Ahmad Fuaad

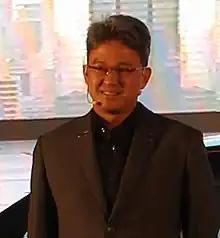
Ahmad Fuaad

Datuk Sri Ahmad Fuaad Bin Mohd Kenali (born 1970) is a Malaysian business executive. He is the former chief executive officer (CEO) of UMW Holdings. He was the CEO of Proton from 1 April 2016 to 30 September 2017. He held the same position at Malakoff between 2017 and 2020.